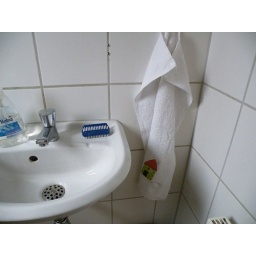
house towel in the bathroom